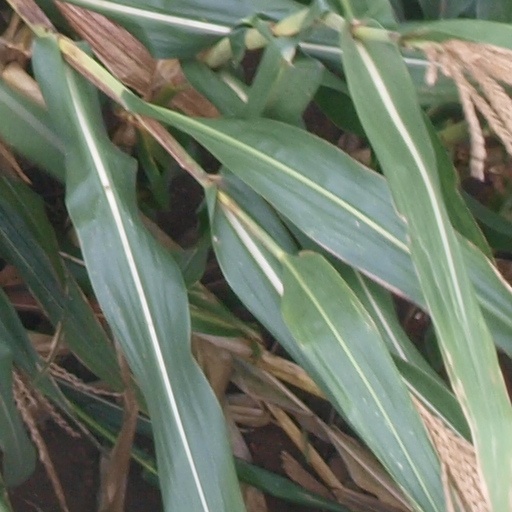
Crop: maize; corn